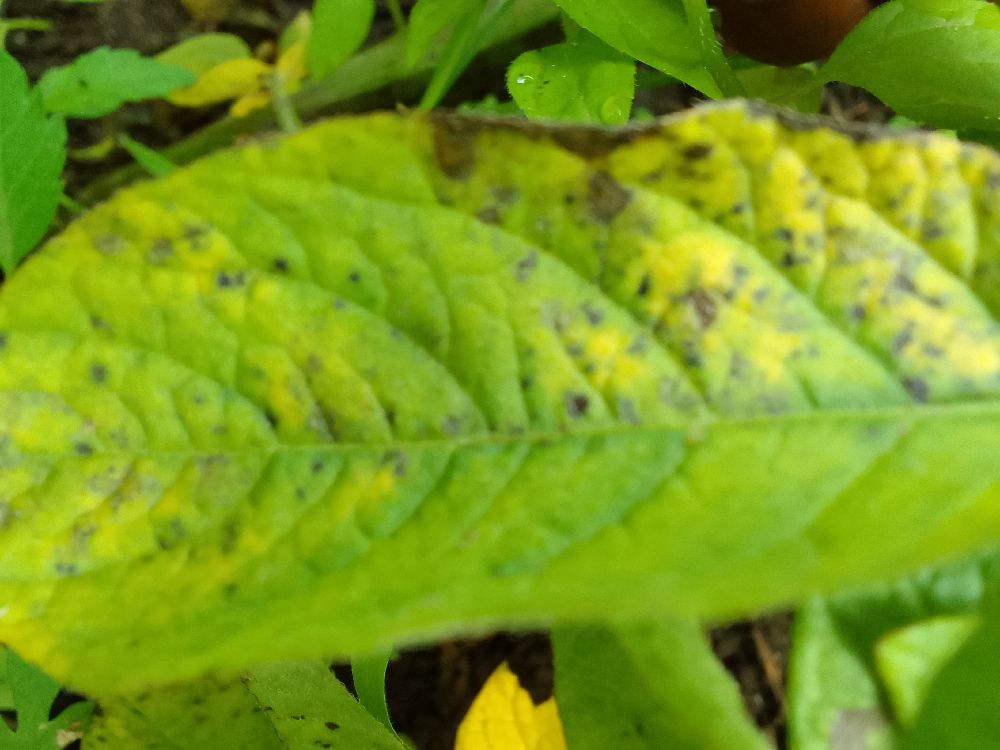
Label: Early blight